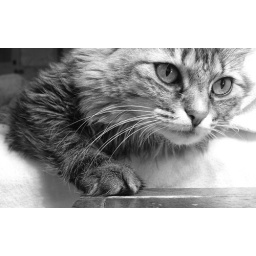
Portrait of Cleo in black and white. She looks cool, but she is actually stalking a table lamp :(